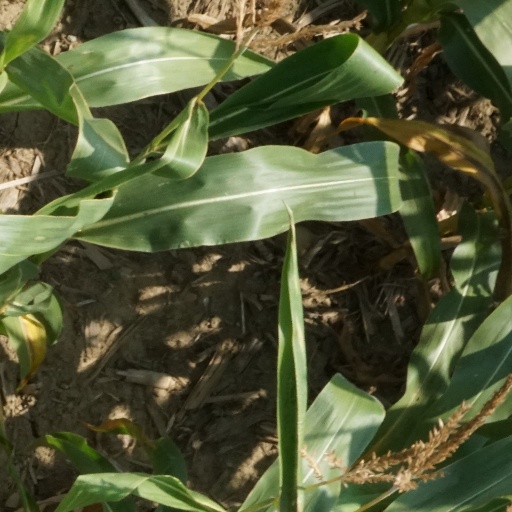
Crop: maize; corn